Sergi López (actor)

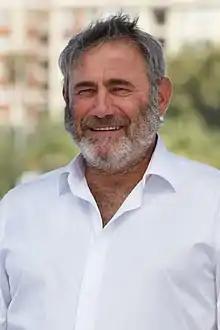
López in 2020

Sergi López i Ayats (born 22 December 1965) is a Spanish actor mostly known for his work on "Dirty Pretty Things", "Mine Alone", and "Pan's Labyrinth". He has developed a substantial career in both Spanish films and French films and is the recipient of multiple accolades, including a César Award for Best Actor.